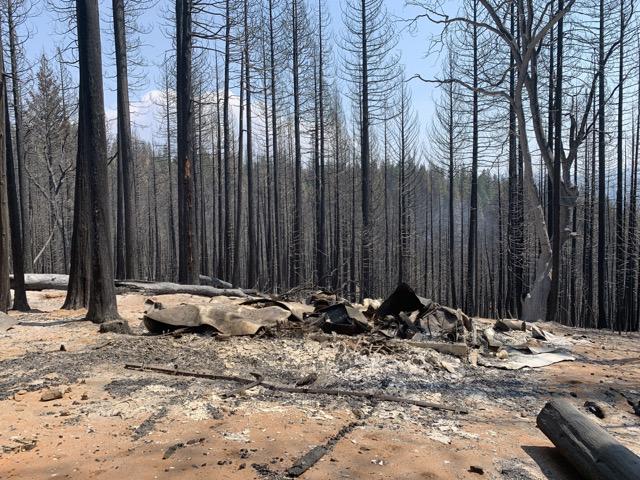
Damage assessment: destroyed